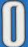
Number: 0